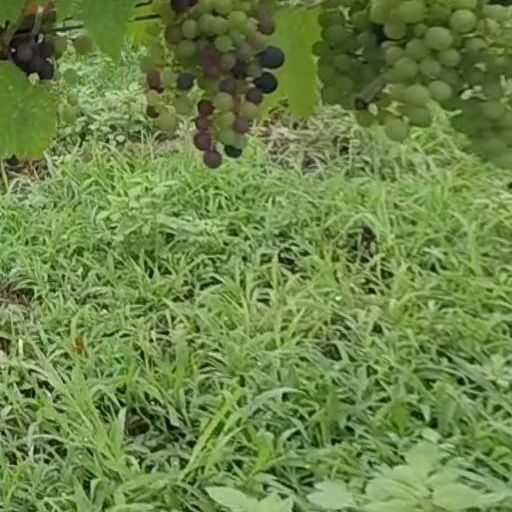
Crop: grape